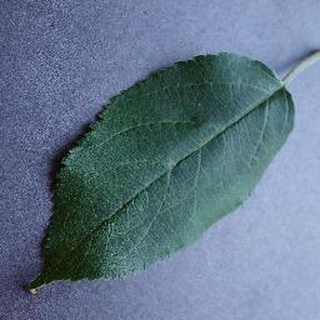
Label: healthy_apple